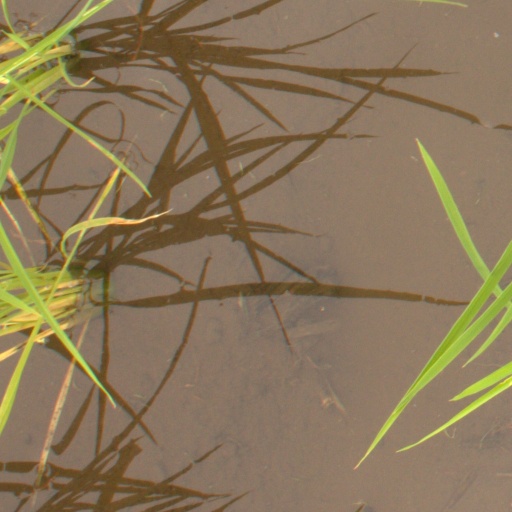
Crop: rice